King's Guard

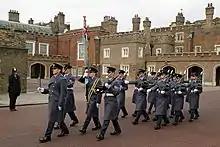
Members of the King's Colour Squadron at St James Palace. The ceremonial unit mounts the King's Guard for several weeks each year.

In addition, the RAF Regiment takes over the guard for around three weeks per year. The King's Colour Squadron is the RAF Regiment's dedicated ceremonial unit for this task. The King's Colour Squadron represents the whole Royal Air Force as the units mounting the guard need to be infantry trained.